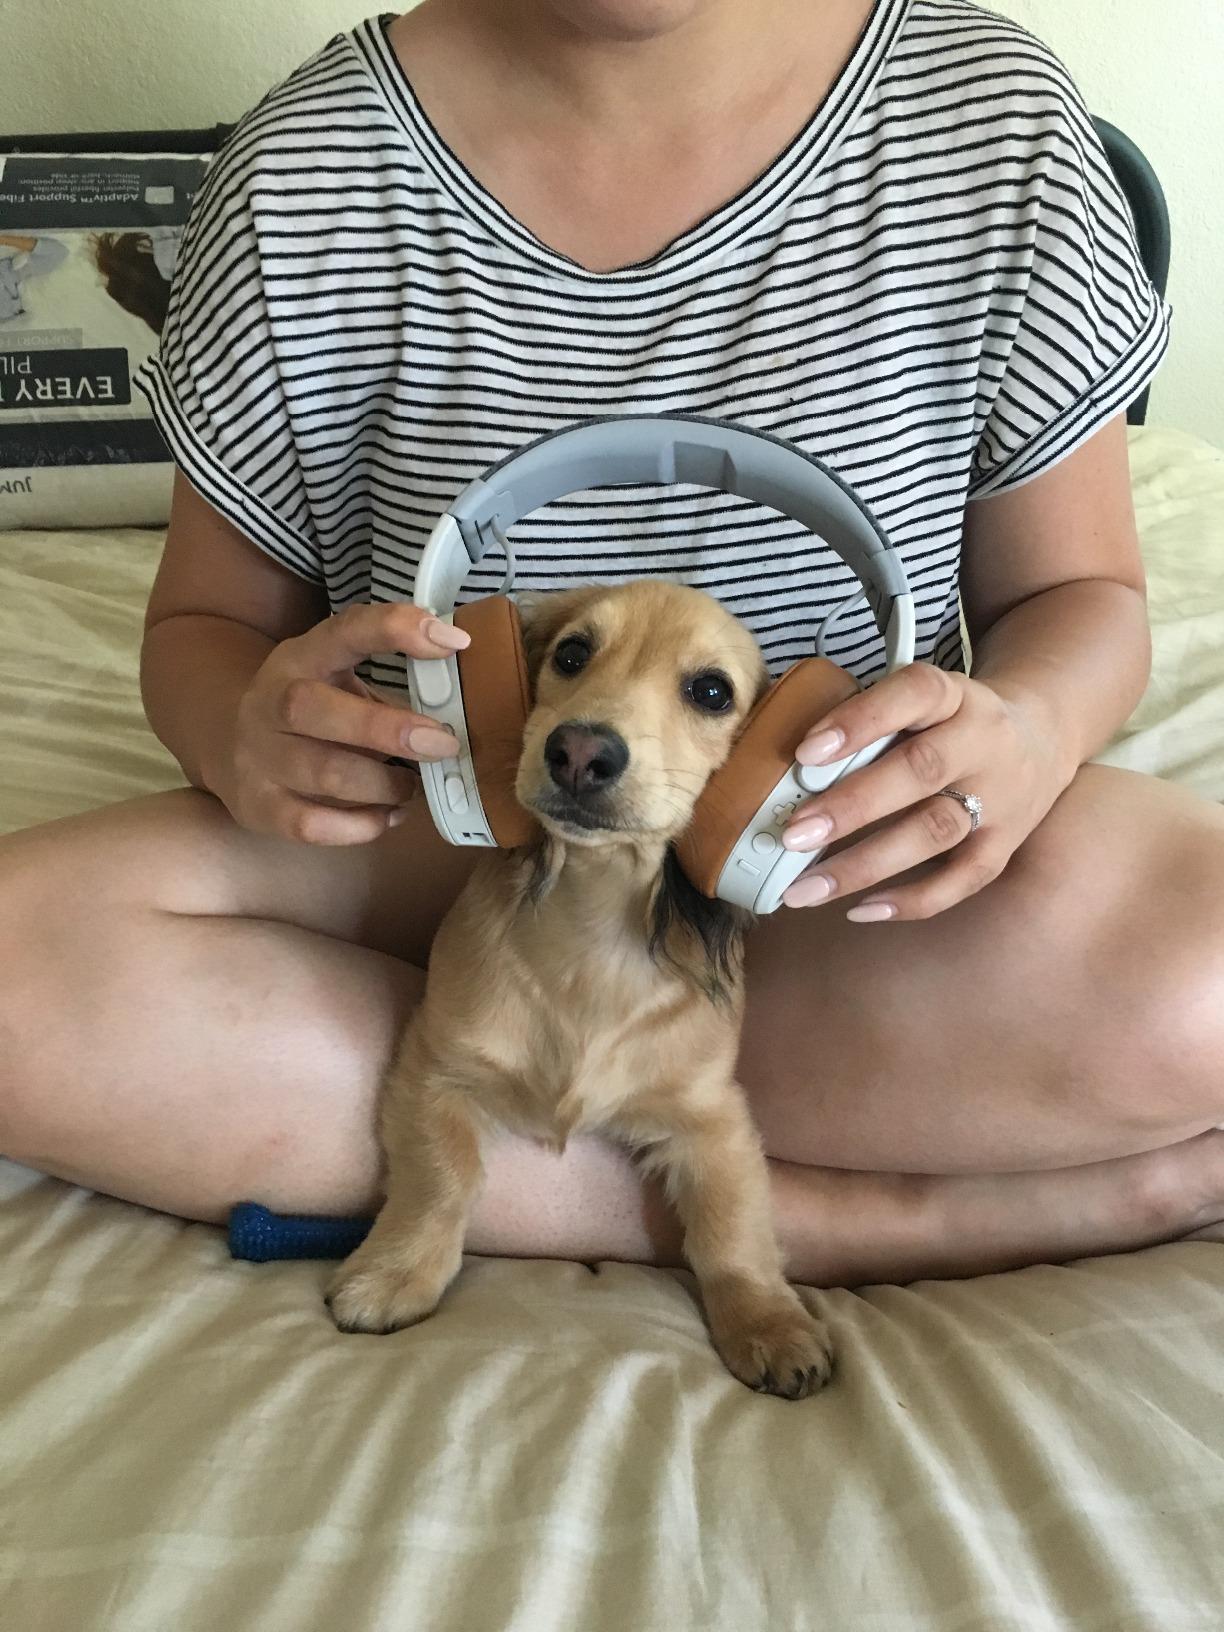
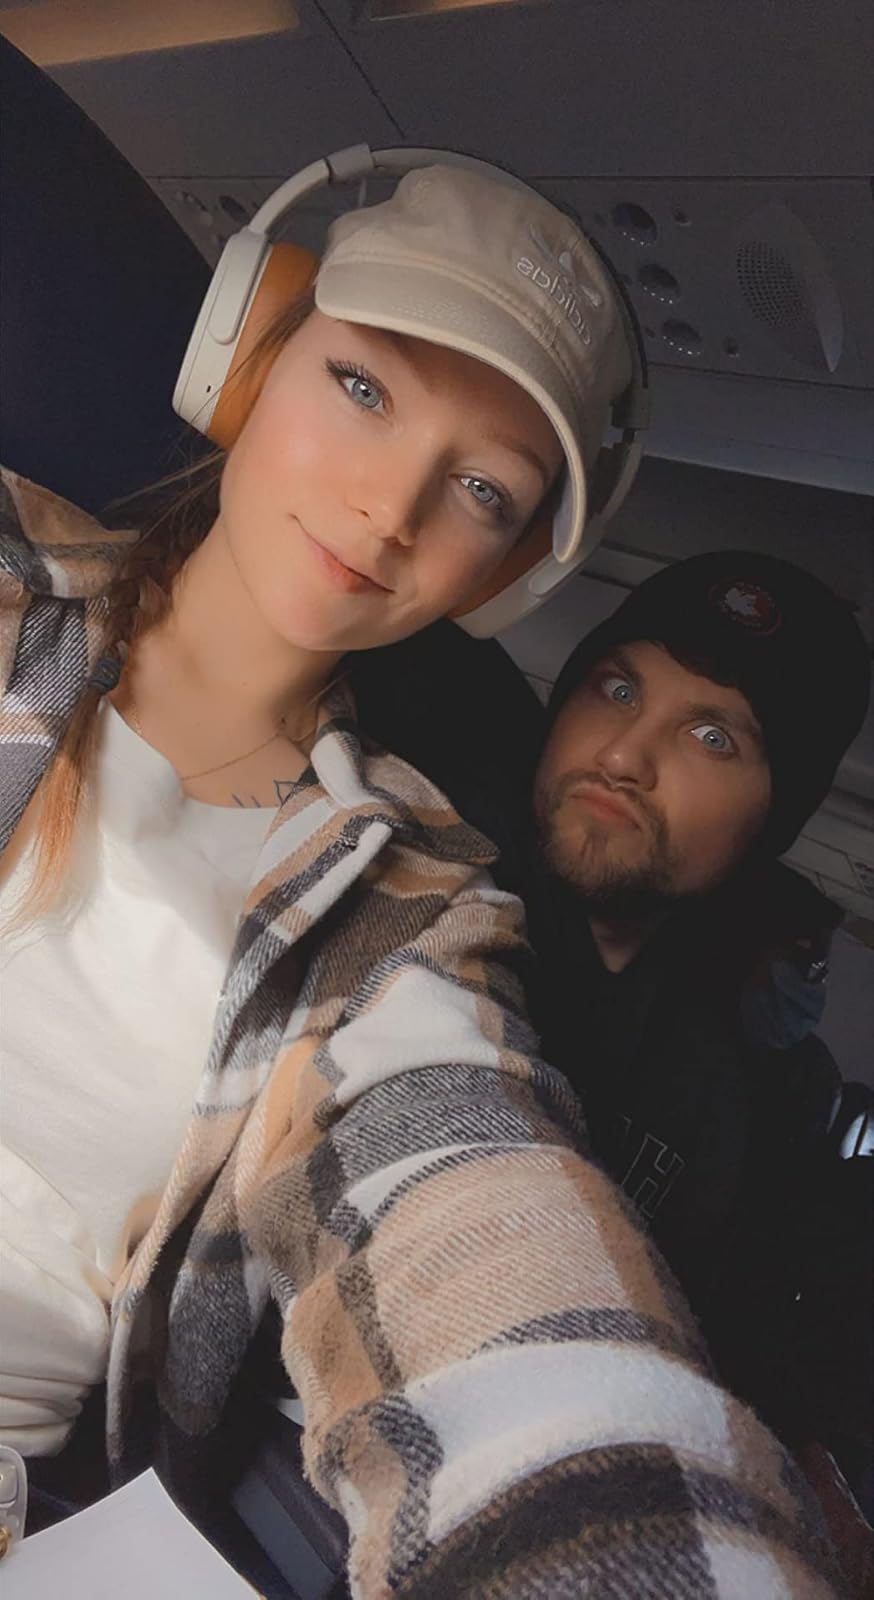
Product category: headphones
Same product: yes